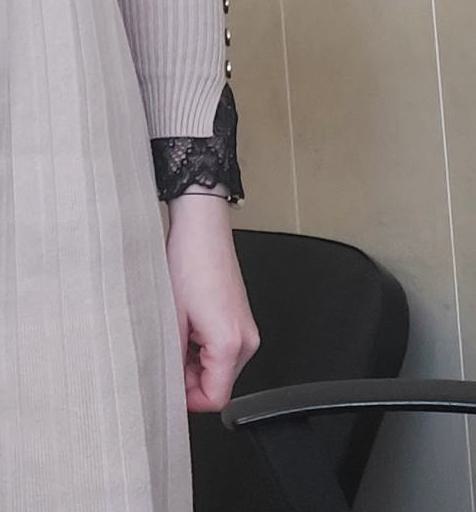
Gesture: no_gesture